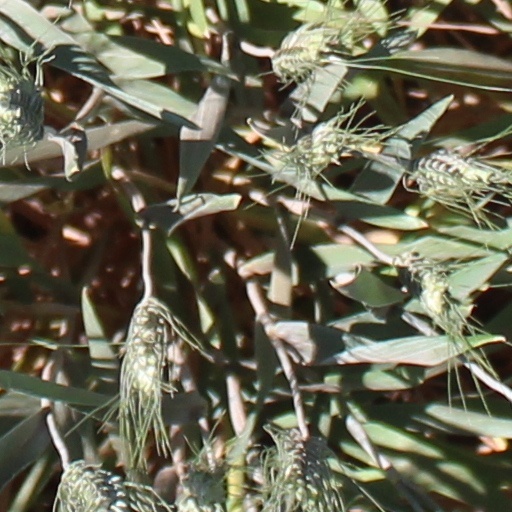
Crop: wheat